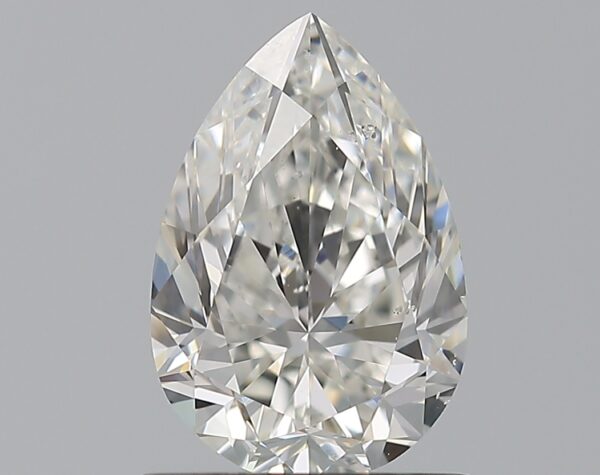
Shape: pear
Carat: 1.01
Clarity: SI1
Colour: H
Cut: VG
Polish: EX
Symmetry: VG
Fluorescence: F
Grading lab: GIA
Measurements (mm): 8.2 x 5.53 x 3.6